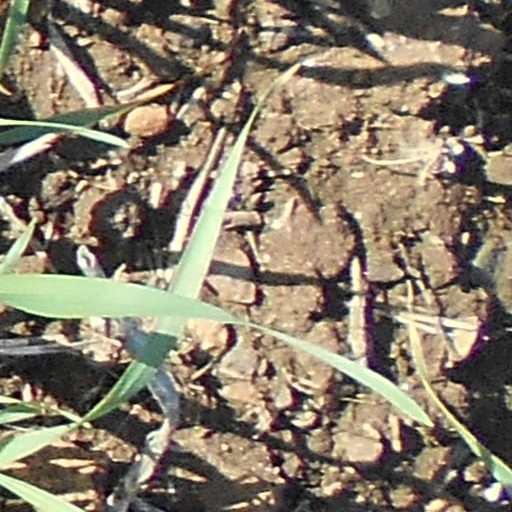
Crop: wheat